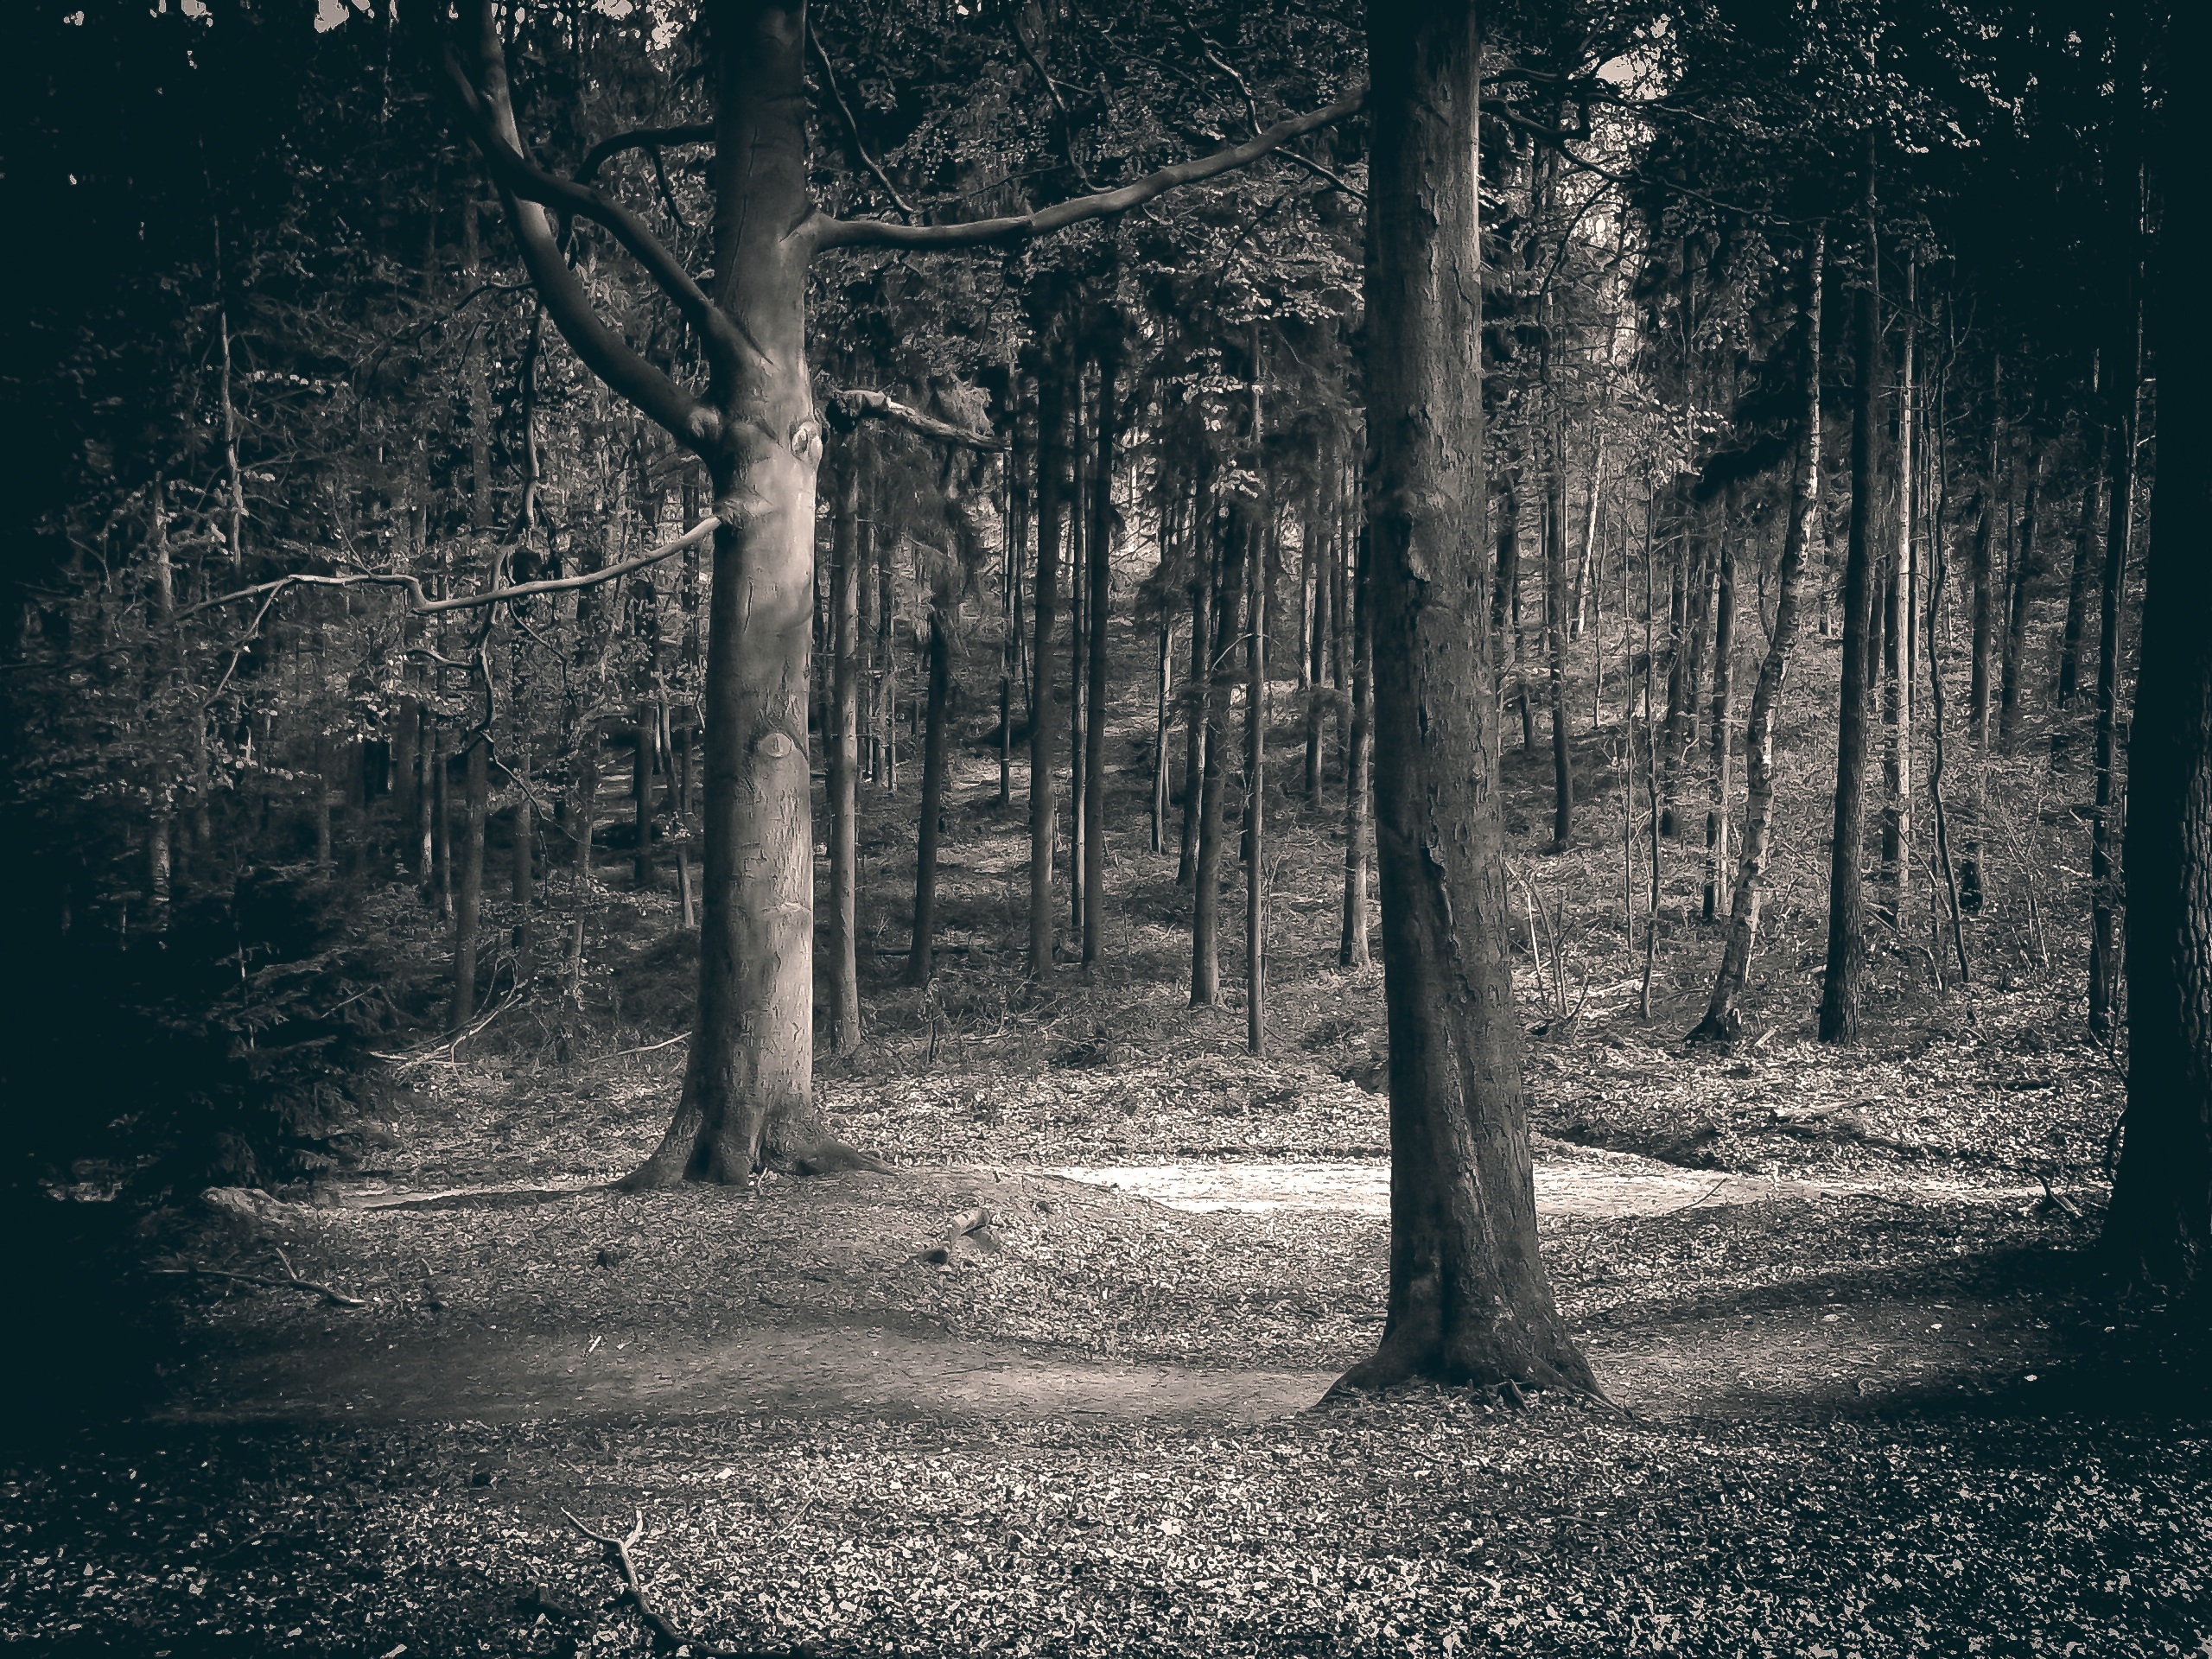
landscape, tree, nature, forest, winter, light, black and white, plant, photography, sunlight, morning, atmosphere, spooky, mystical, dark, darkness, monochrome, season, trees, weird, creepy, gloomy, woodland, habitat, nightmare, monochrome photography, natural environment, atmospheric phenomenon, woody plant